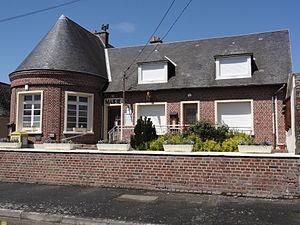
Mézières-sur-Oise est une commune française située dans le département de l'Aisne, en région Hauts-de-France.